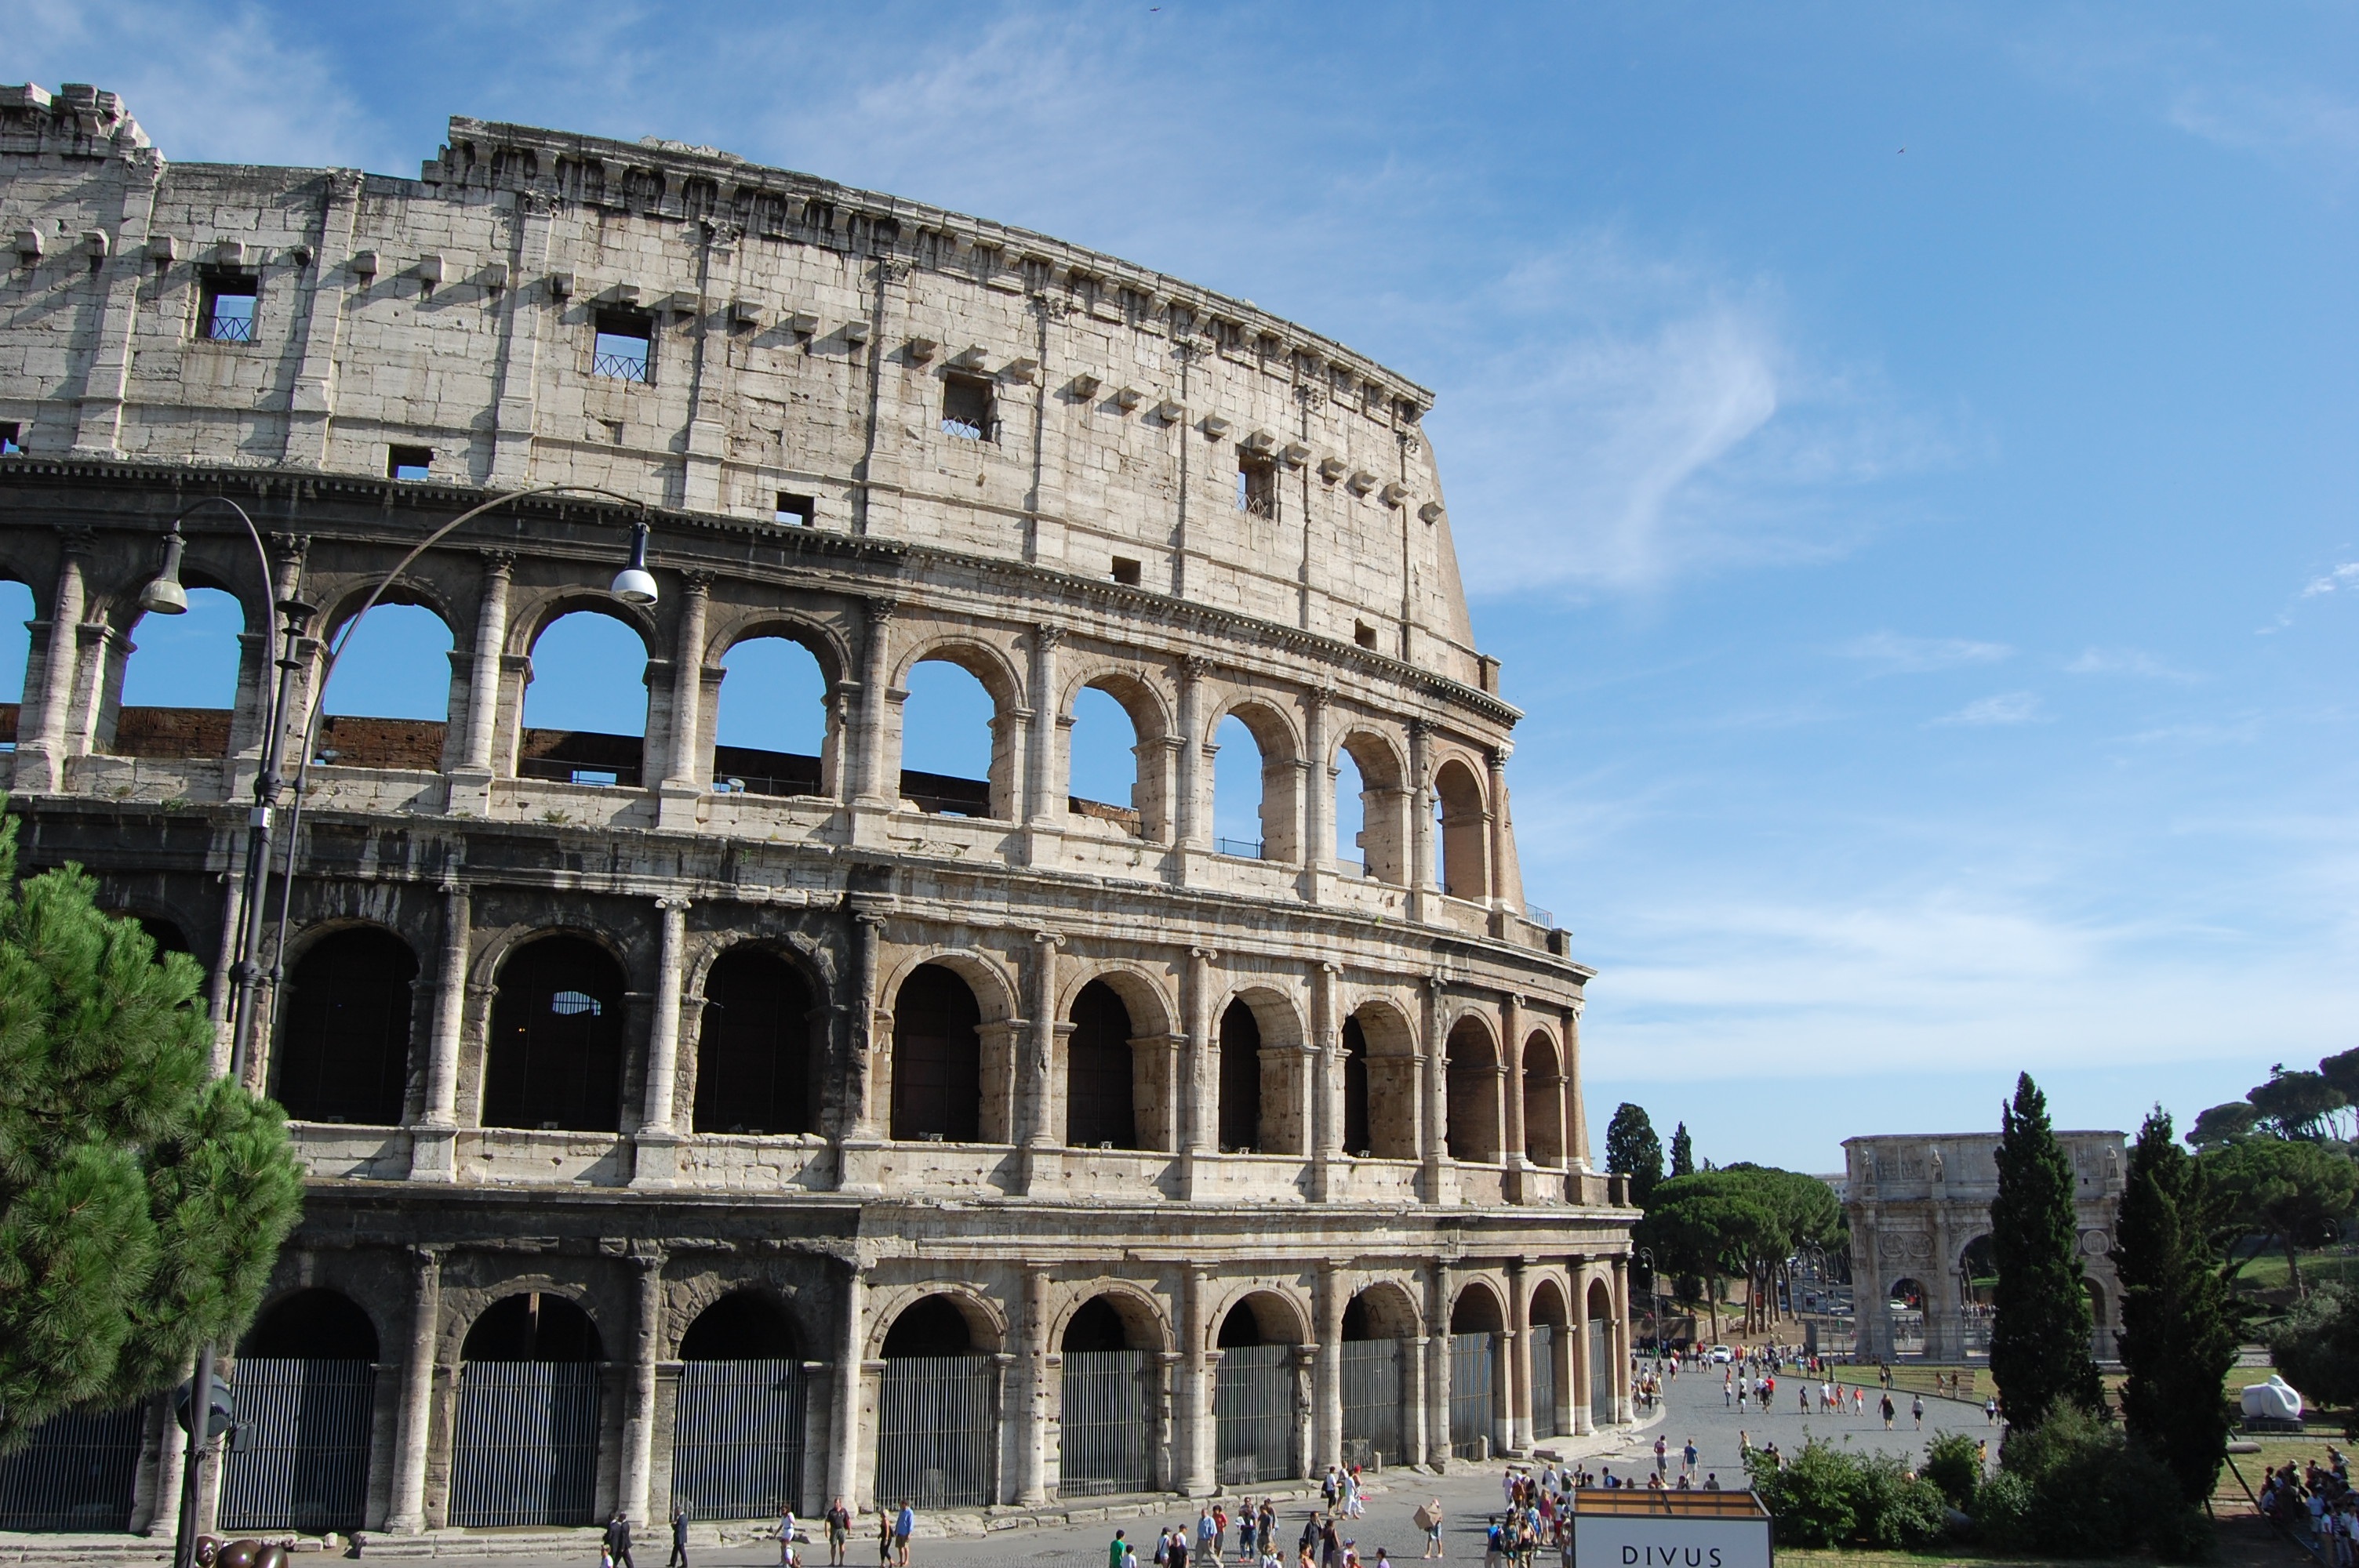
architecture, structure, building, palace, monument, travel, europe, arch, plaza, landmark, italy, facade, sightseeing, tourism, colosseum, tour, amphitheatre, town square, european, famous, rom, ancient rome, ancient history, human settlement, ancient roman architecture